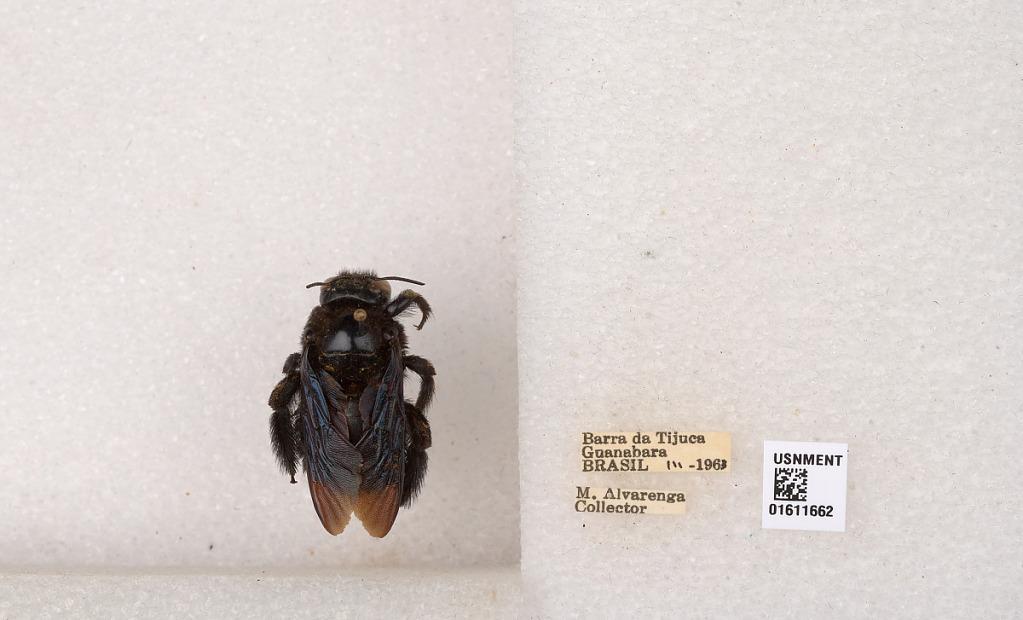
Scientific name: Xylocopa
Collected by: J. Pallister
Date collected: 1963-3-1
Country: Brazil
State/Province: Rio de Janeiro
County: Rio de Janeiro
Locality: Barra da Tijuca, Guanabara